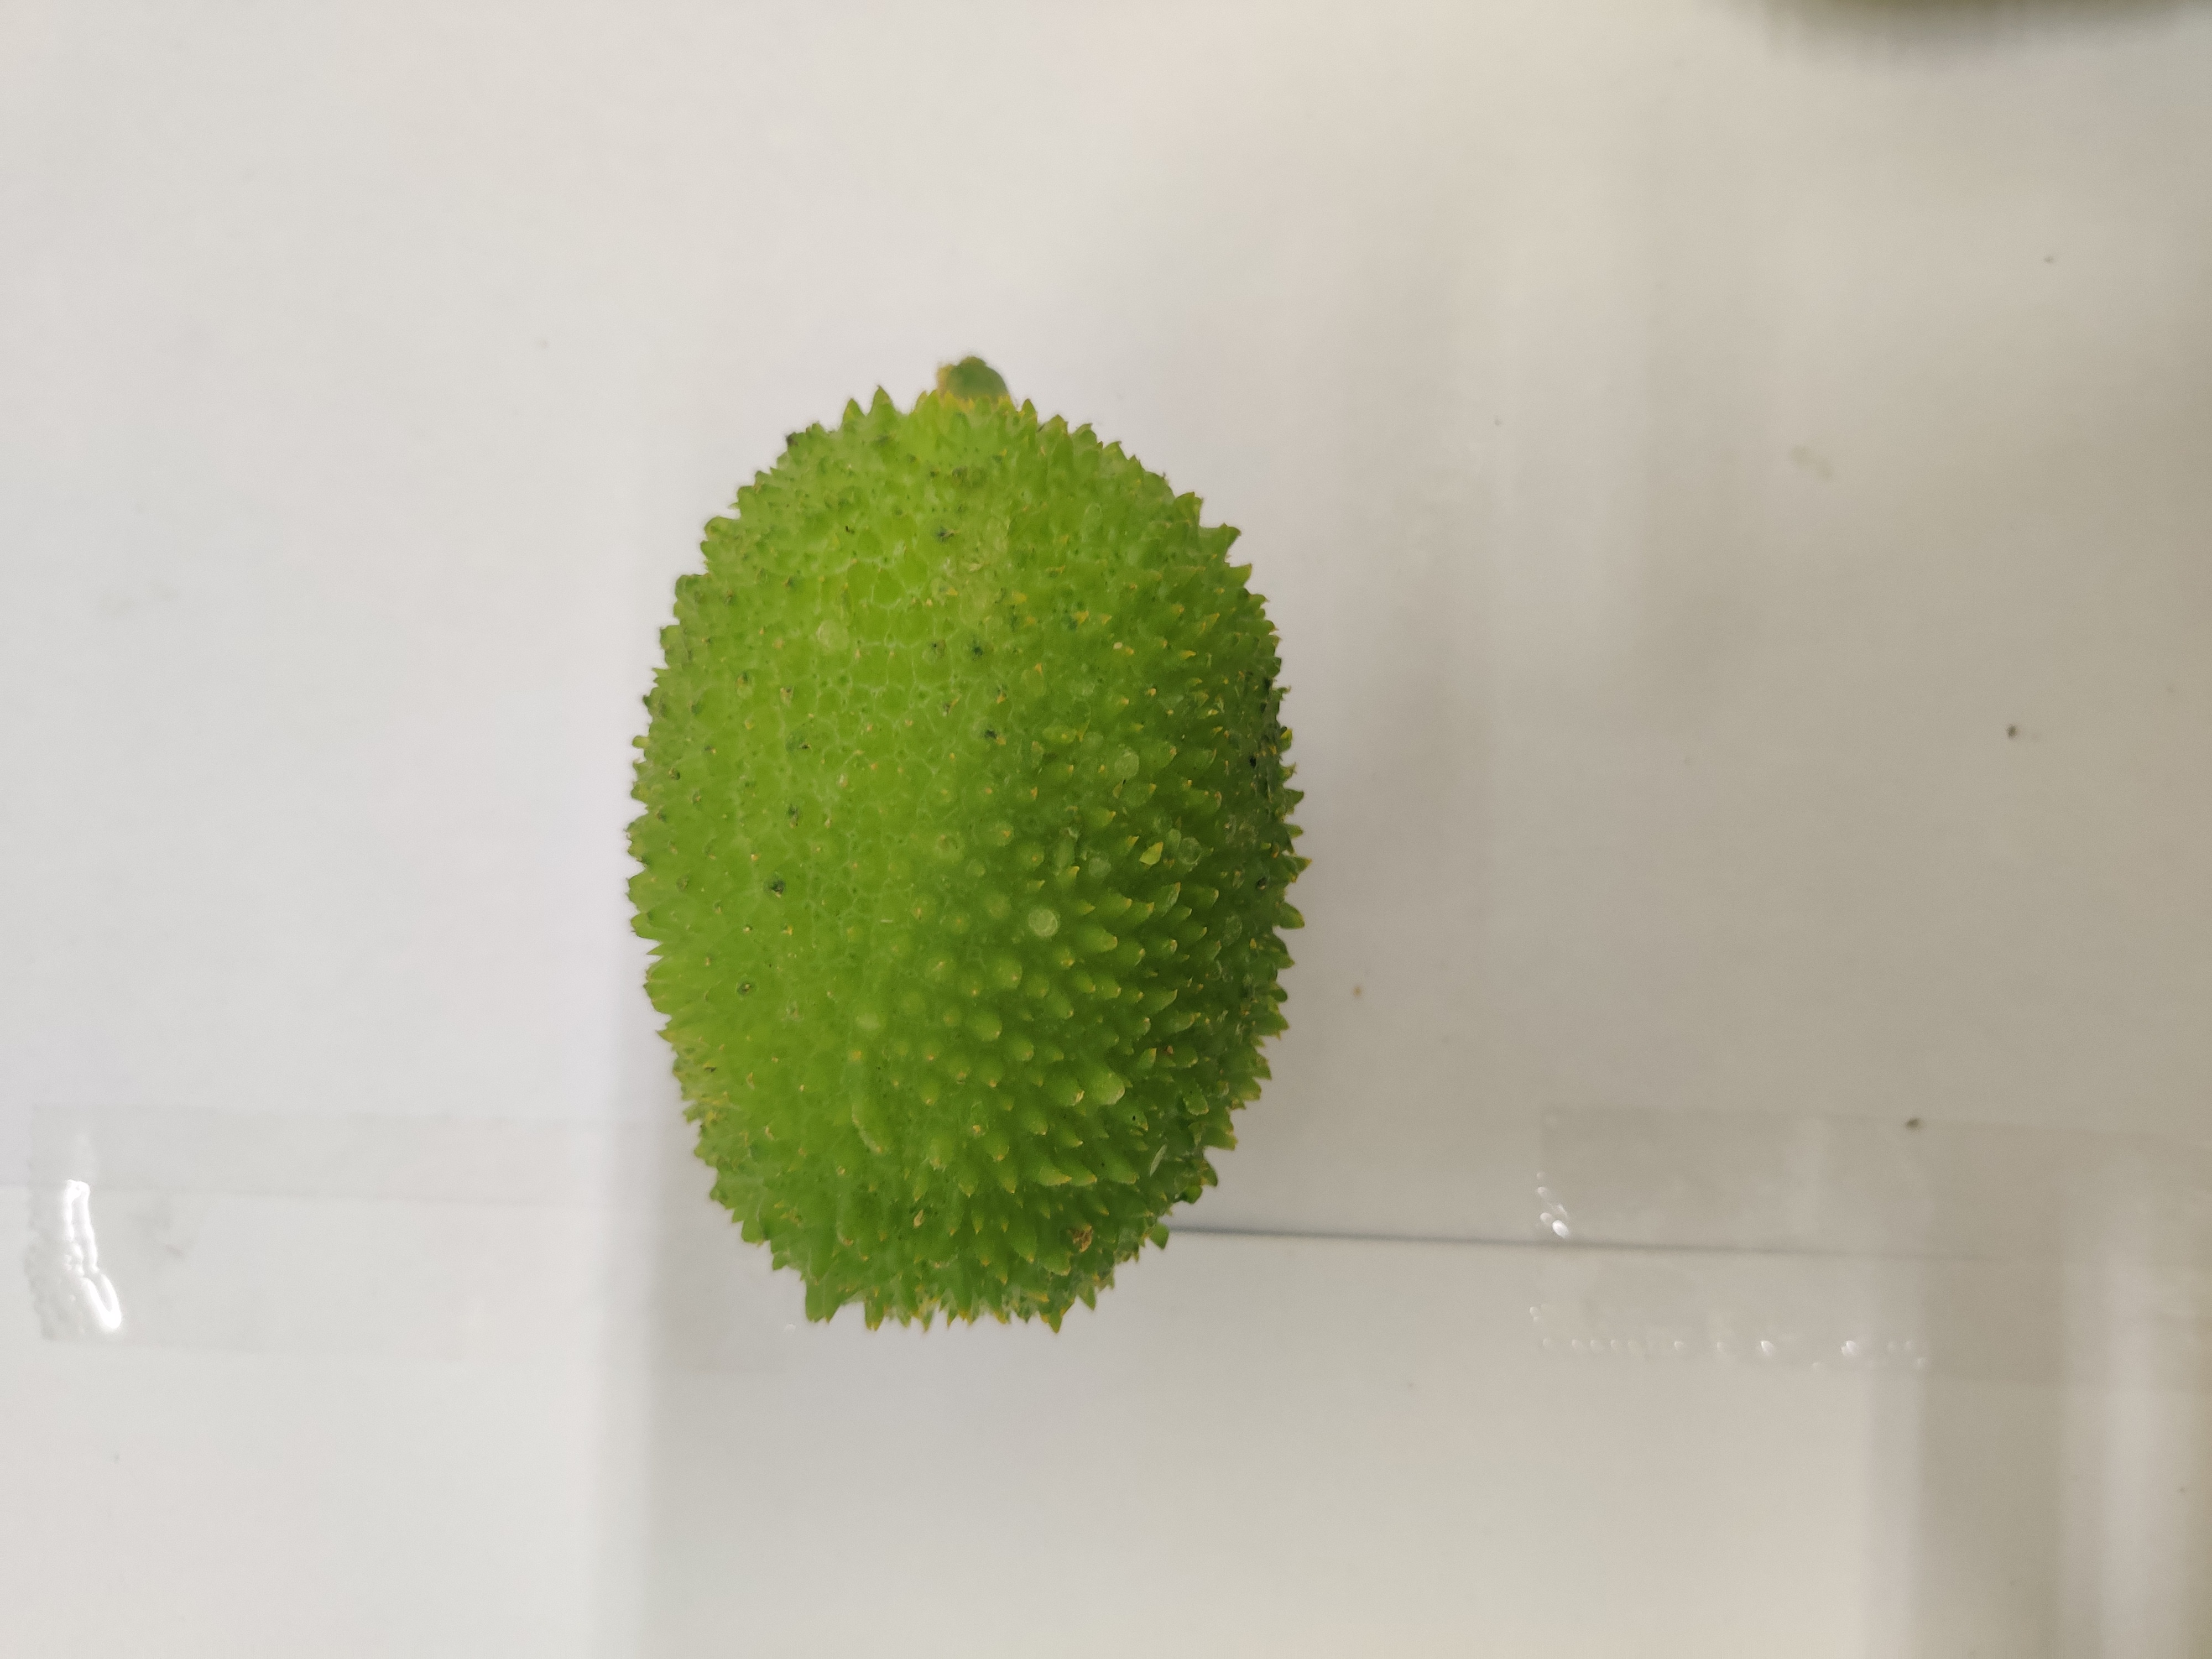
Crop: Spiny Gourd
Condition: Fresh